Salvatore Adamo

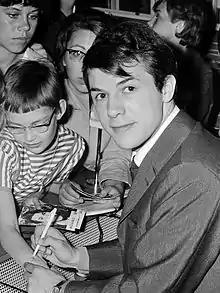
Salvatore Adamo, 1964

Adamo's early influences were the poetry of Victor Hugo and Jacques Prévert, the music of Jacques Brel and French singer-songwriters like Georges Brassens and Charles Aznavour, and the Italian "canzonette". He started singing and composing his own songs from an early age. His debut was in a Radio Luxembourg competition, where he participated as singer and composer of the song "Si j'osais" ("If I dared"), winning the competition's final held in Paris on 14 February 1960.